Purge

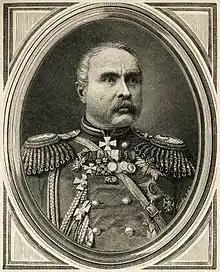
Russian Count Nikolay Yevdokimov, who organized the extermination campaigns of "Tsitsekun", designated Russian military operations targeting Circassian natives by the term “"ochishchenie"” (cleansing).

In history, religion and political science, a purge is a position removal or execution of people who are considered undesirable by those in power from a government, another, their team leaders, or society as a whole. A group undertaking such an effort is labeled as purging itself. Purges can be either nonviolent or violent, with the former often resolved by the simple removal of those who have been purged from office, and the latter often resolved by the imprisonment, exile, or murder of those who have been purged.